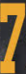
Number: 7